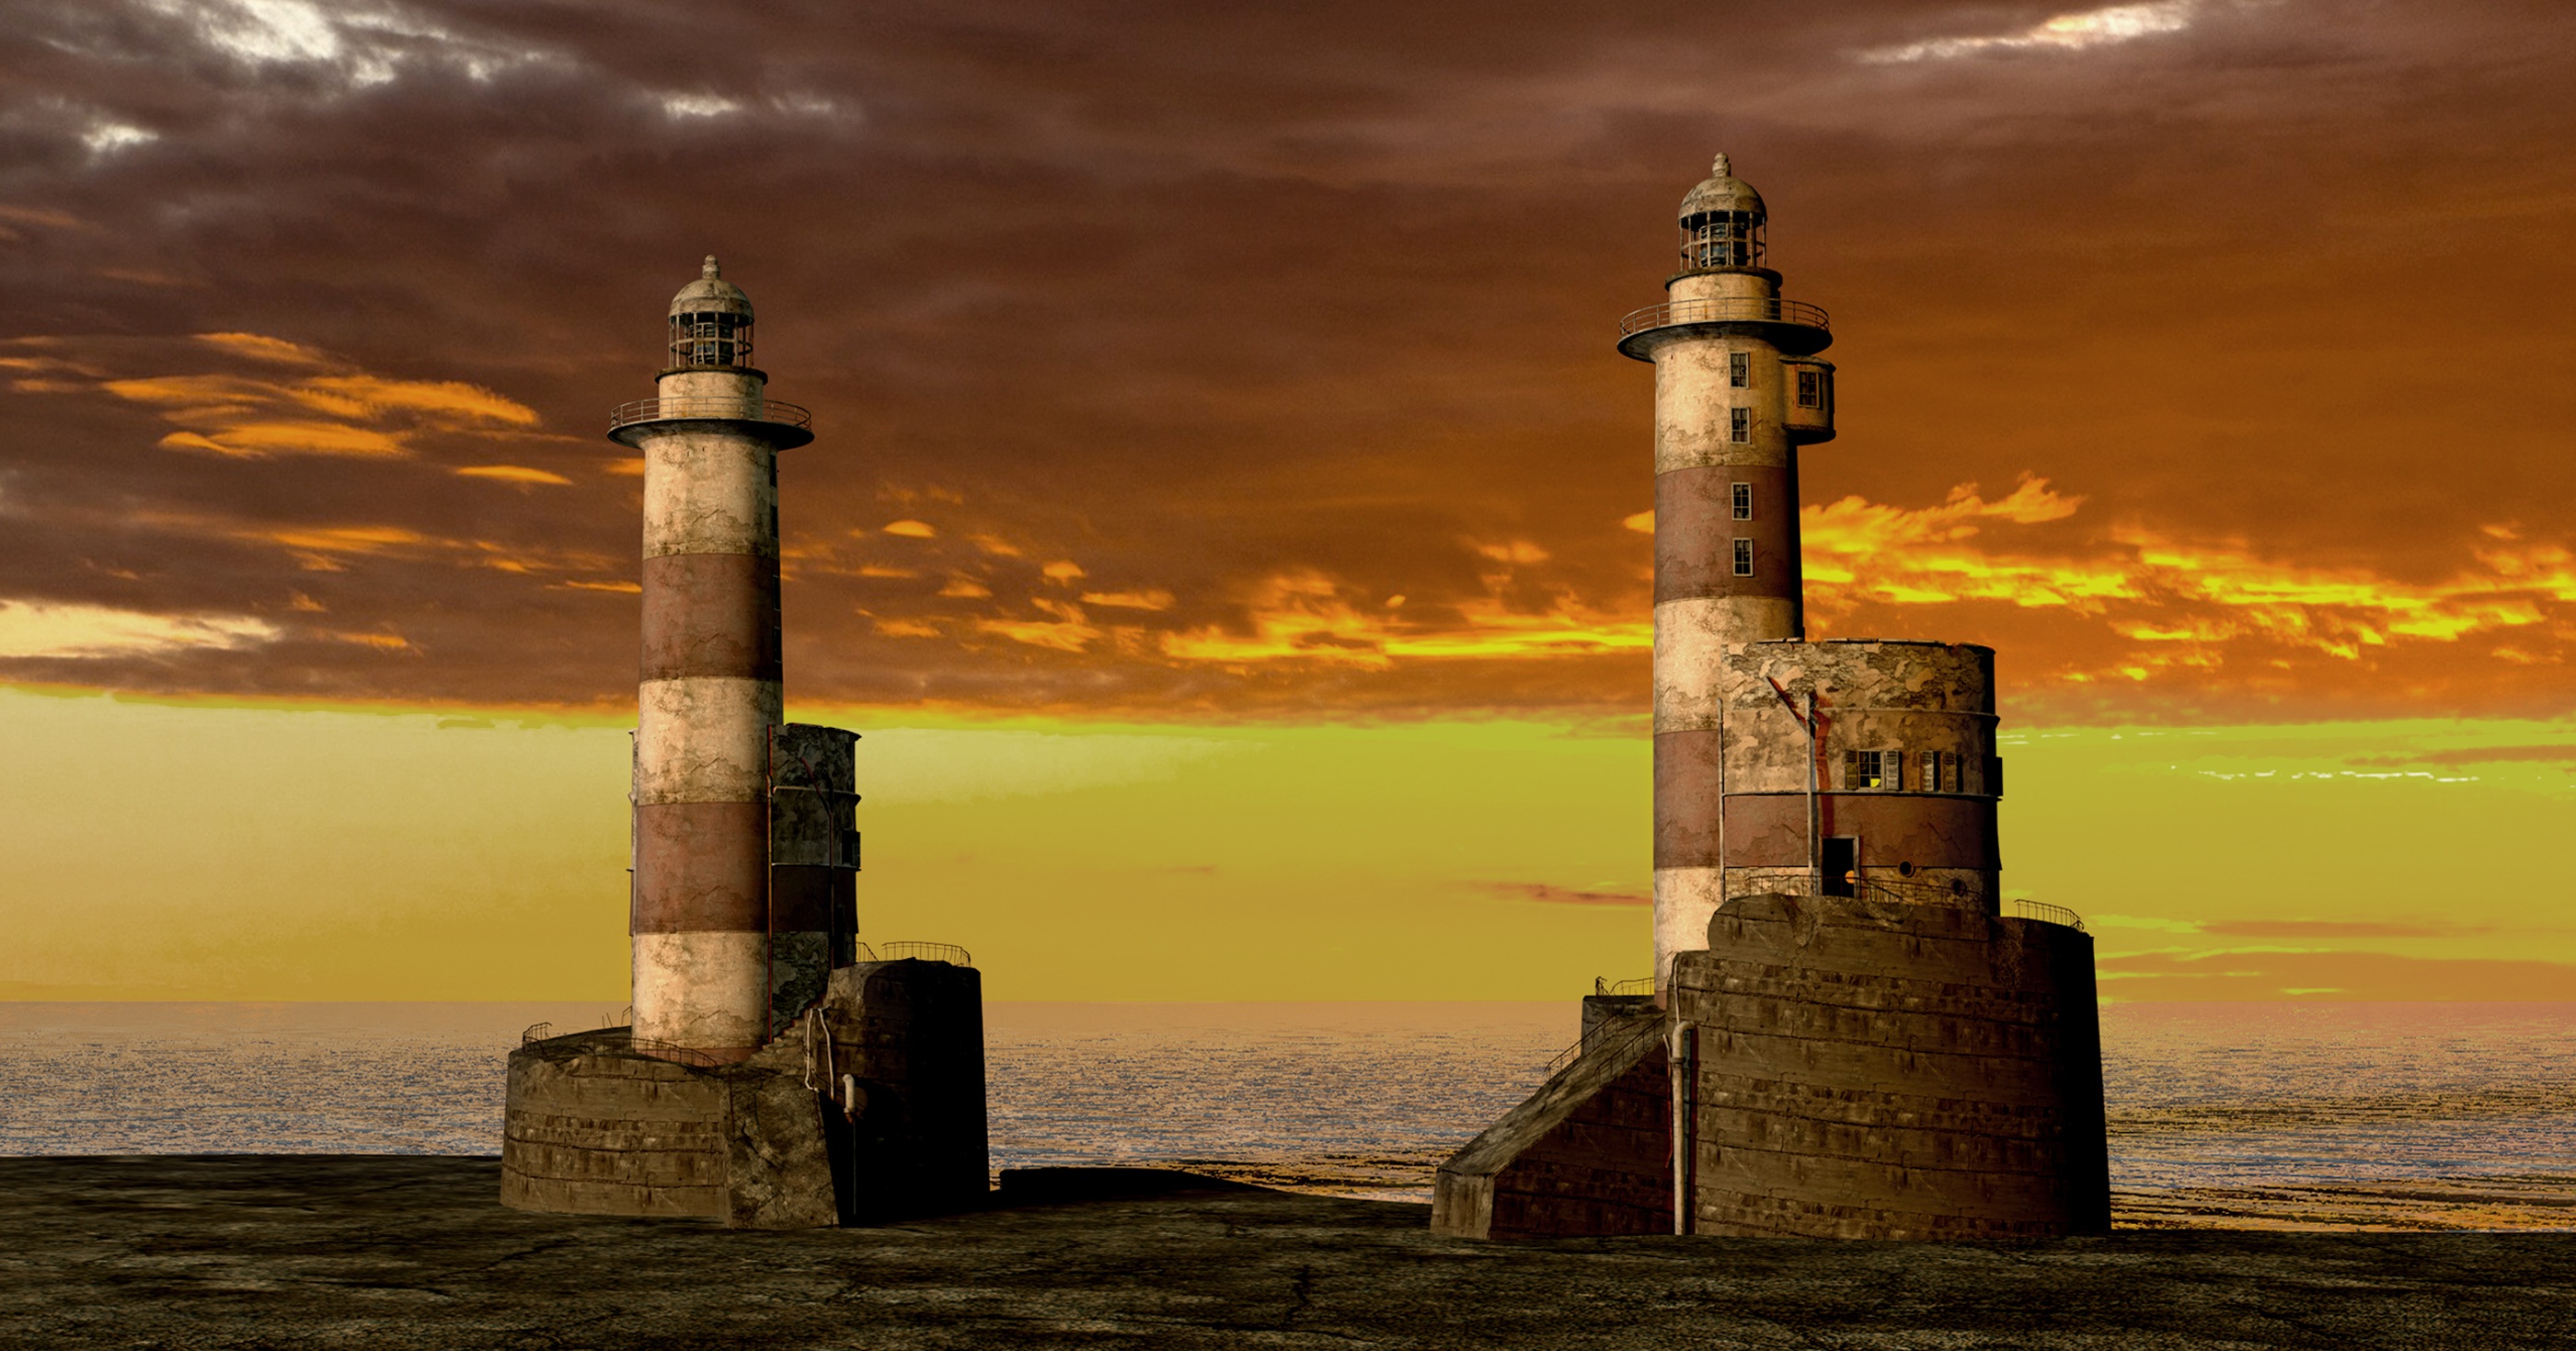
sea, coast, ocean, horizon, silhouette, lighthouse, sunrise, sunset, dawn, dusk, evening, tower, shadow, bank, towers, 3d, lighthouses, afterglow, computer graphics, 3d model, rendering, 3d visualization